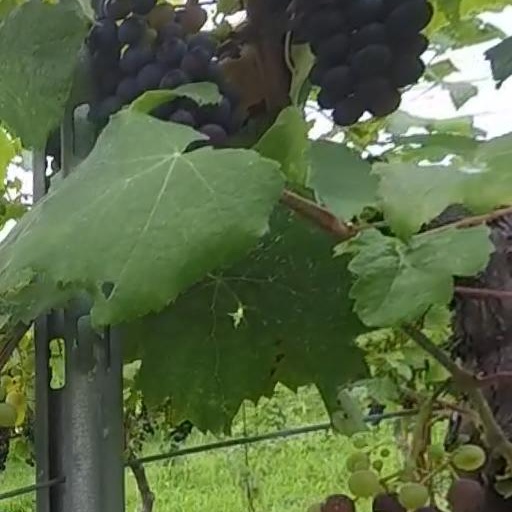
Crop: grape